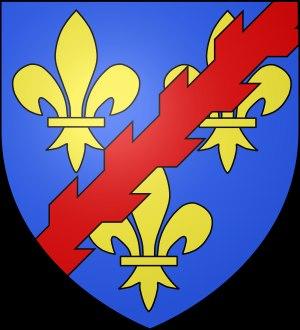
Cet article présente les armoiries et les devises de familles nobles et notables qui ont possédé des fiefs en Rouergue.
L' Armorial du Rouergue suivi de cet Armorial des familles du Rouergue présente les armoiries des familles du Rouergue, nobles ou non, classées par ordre alphabétique, sans tenir compte de la chronologie.
La maison de Bourbon-Roussillon est une branche illégitime de la maison capétienne de Bourbon.